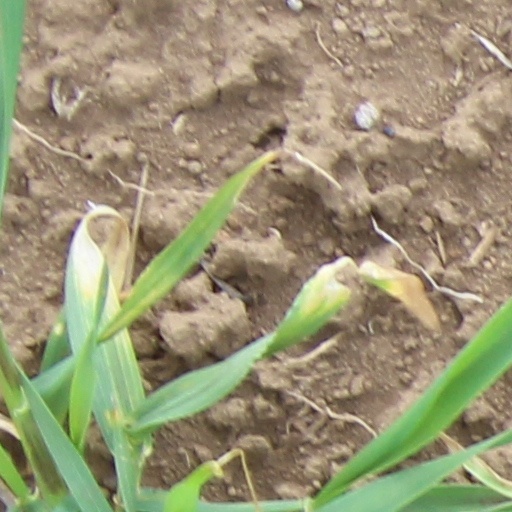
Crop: wheat